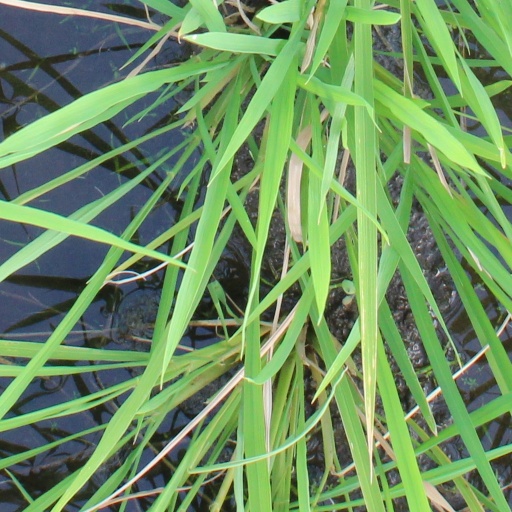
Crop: rice